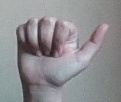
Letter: dhad